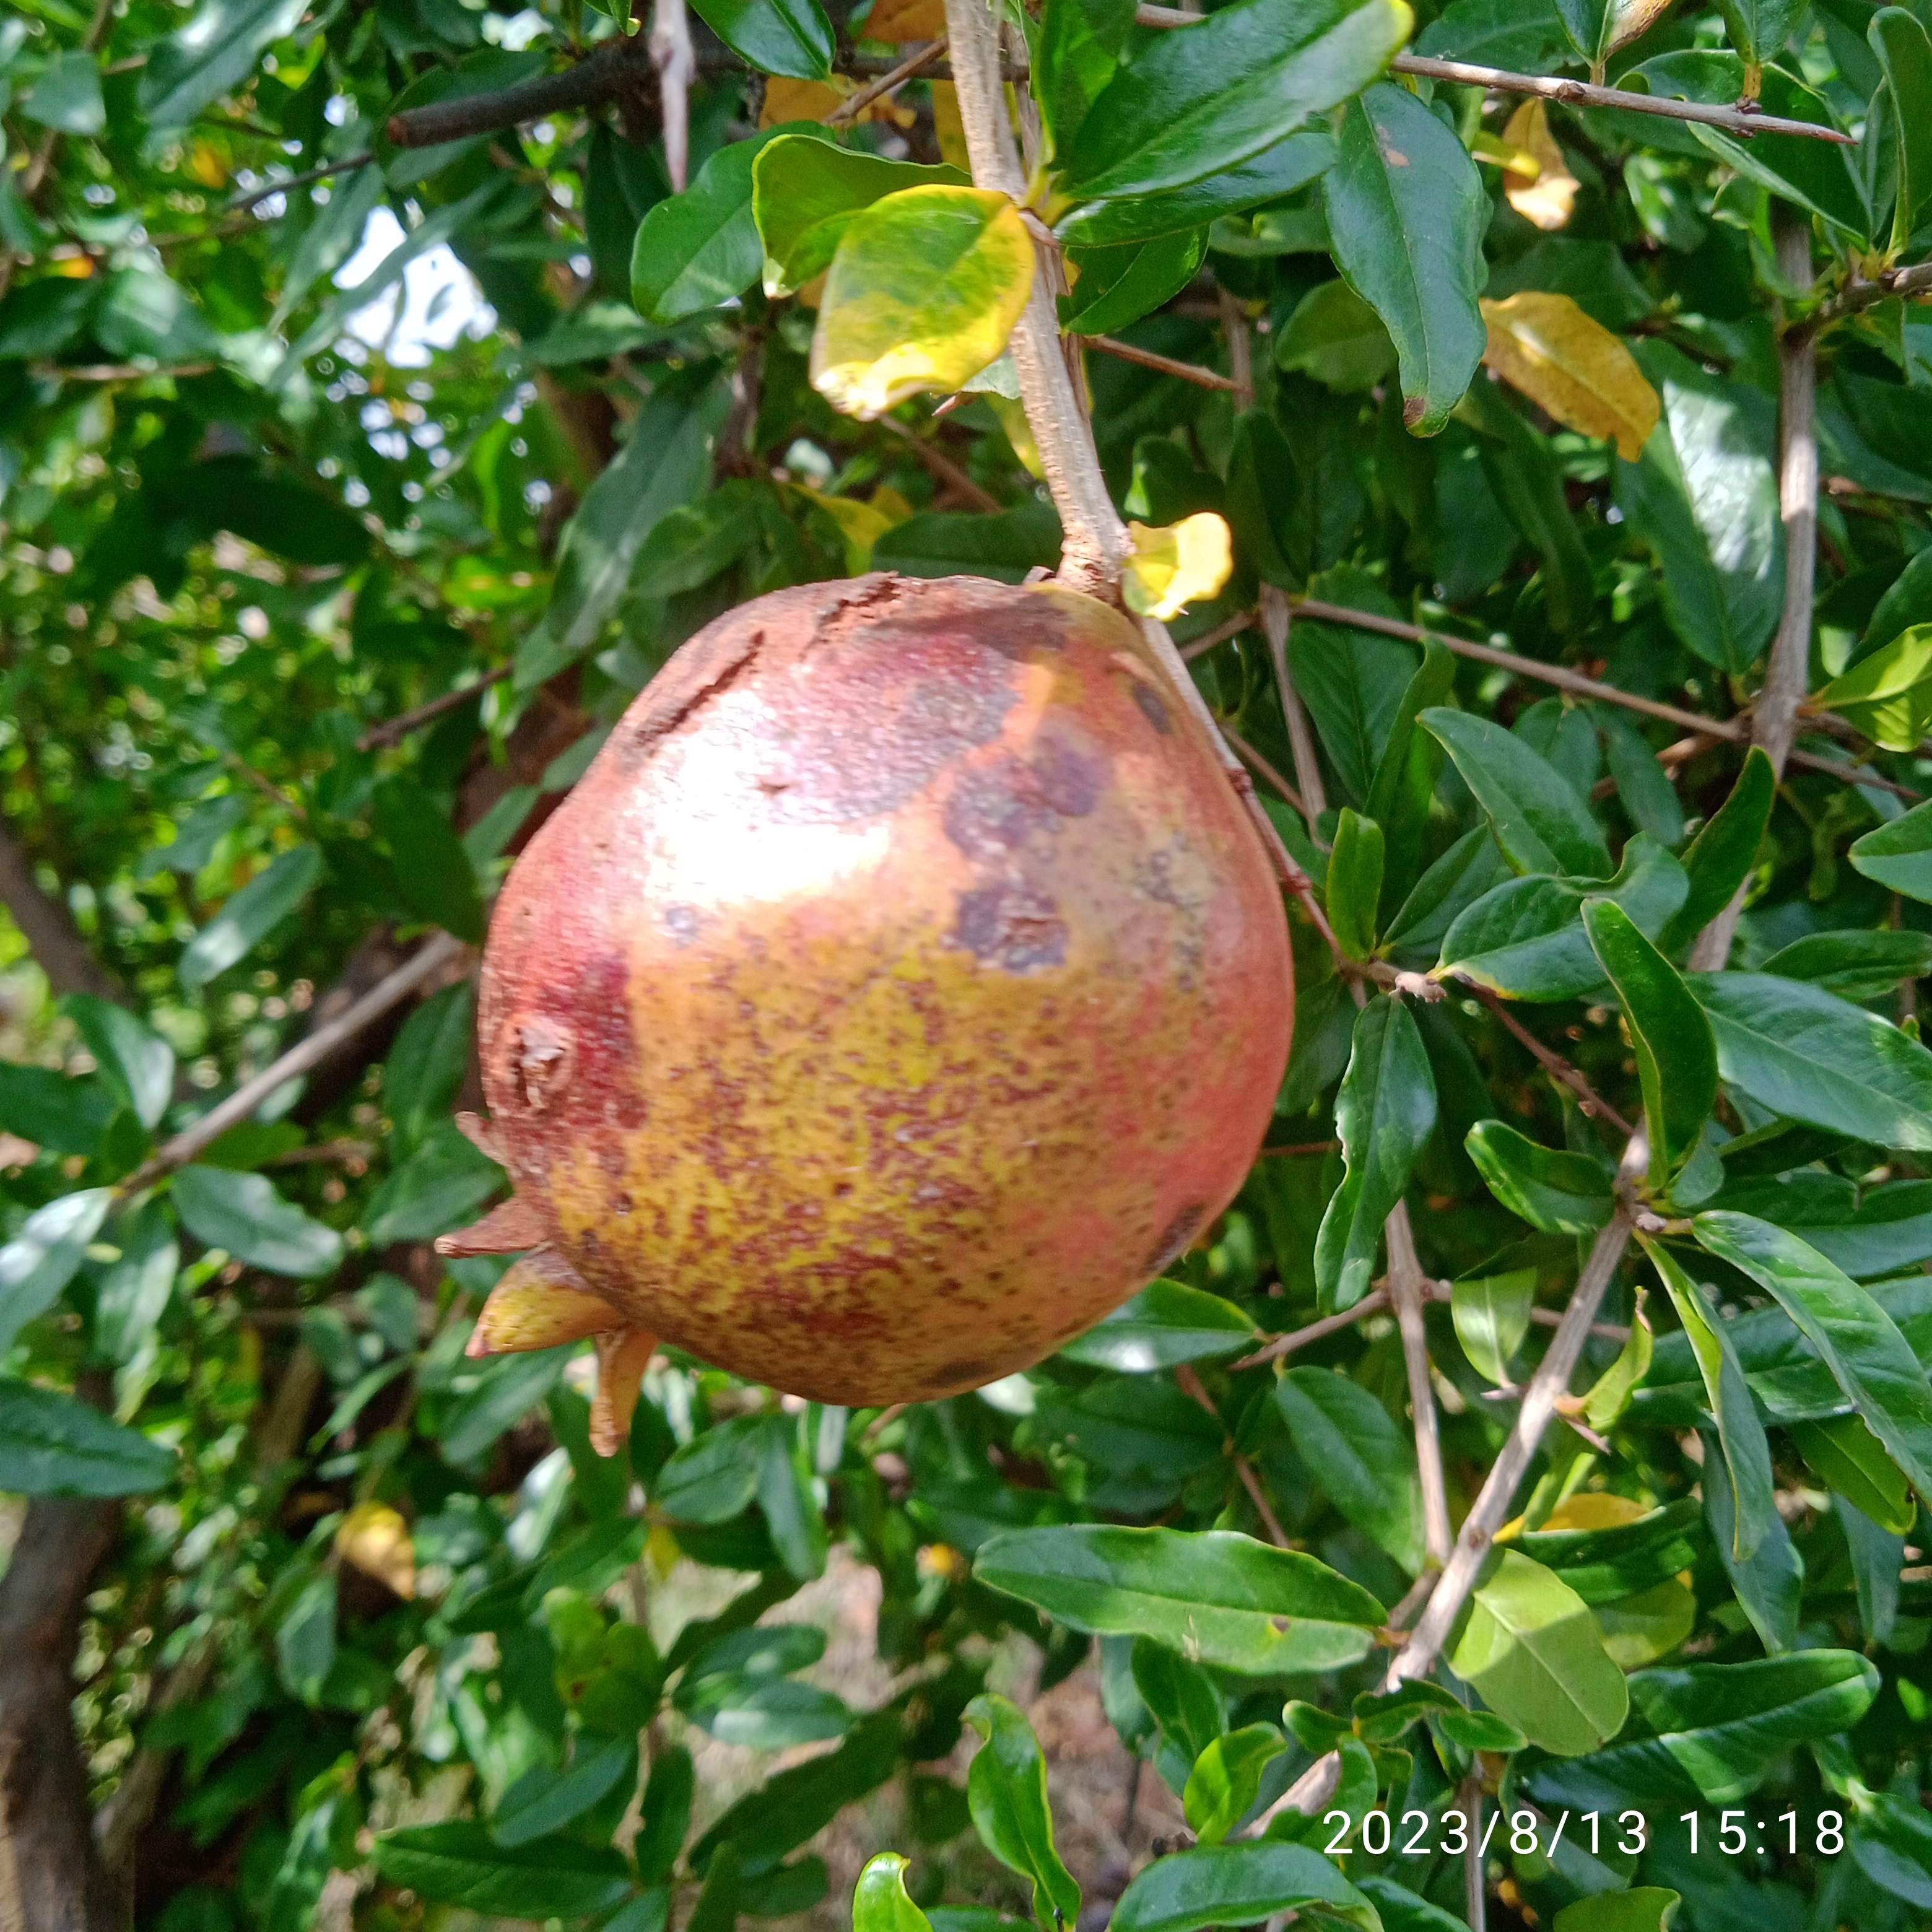
Label: Cercospora